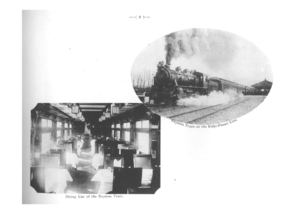
La ligne ferroviaire Gyeongbu est une ligne de chemin de fer en Corée du Sud, l'une de ses plus anciennes et la plus fréquentée du pays.